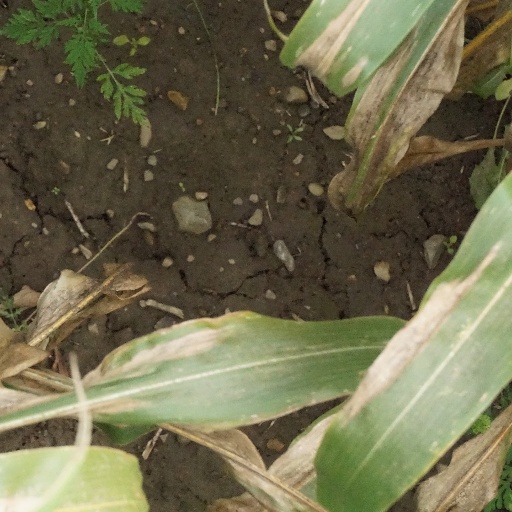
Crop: maize; corn